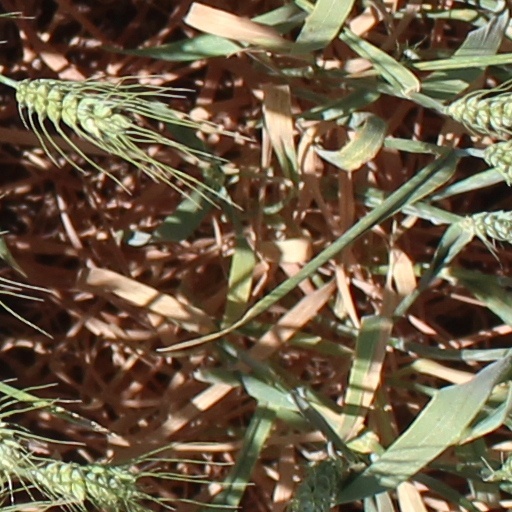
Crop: wheat